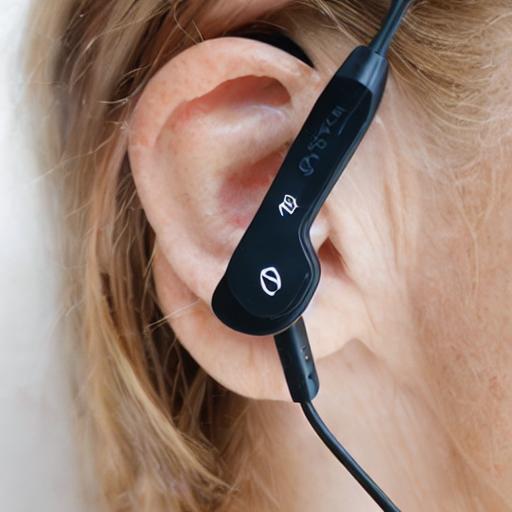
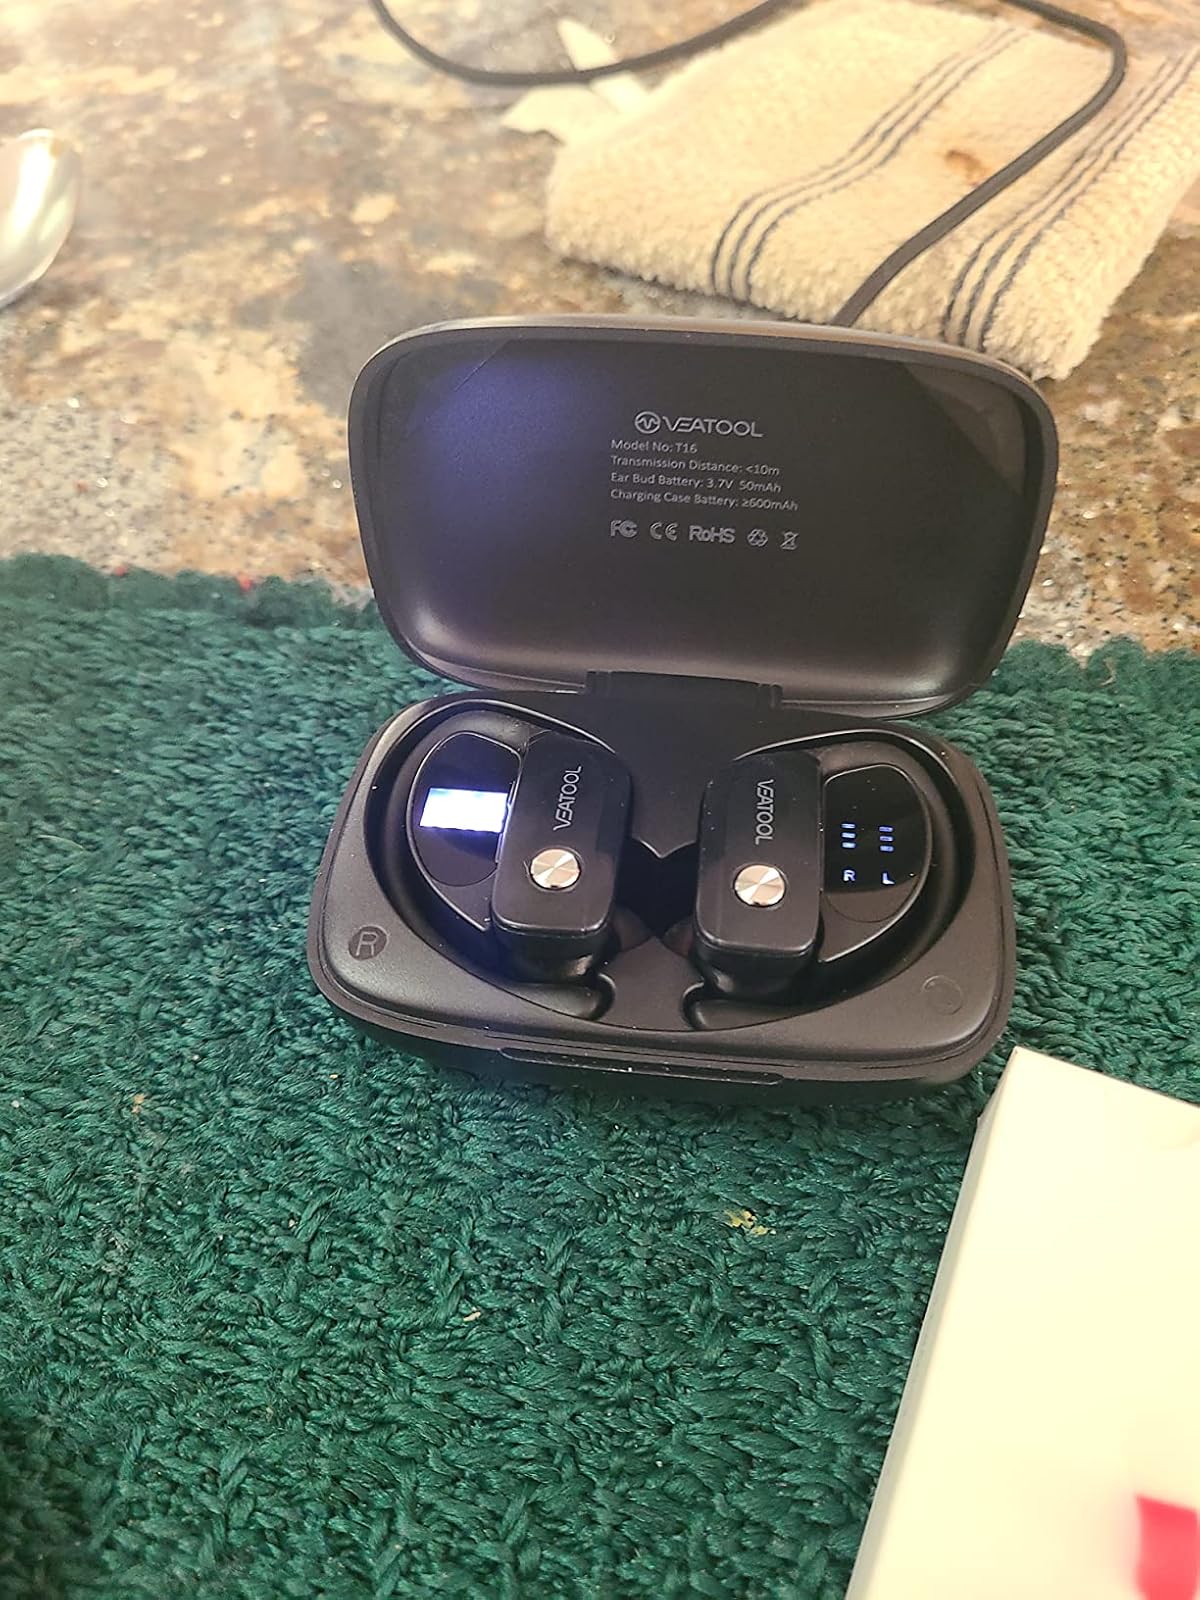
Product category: earbuds
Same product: no